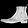
Label: Ankle boot